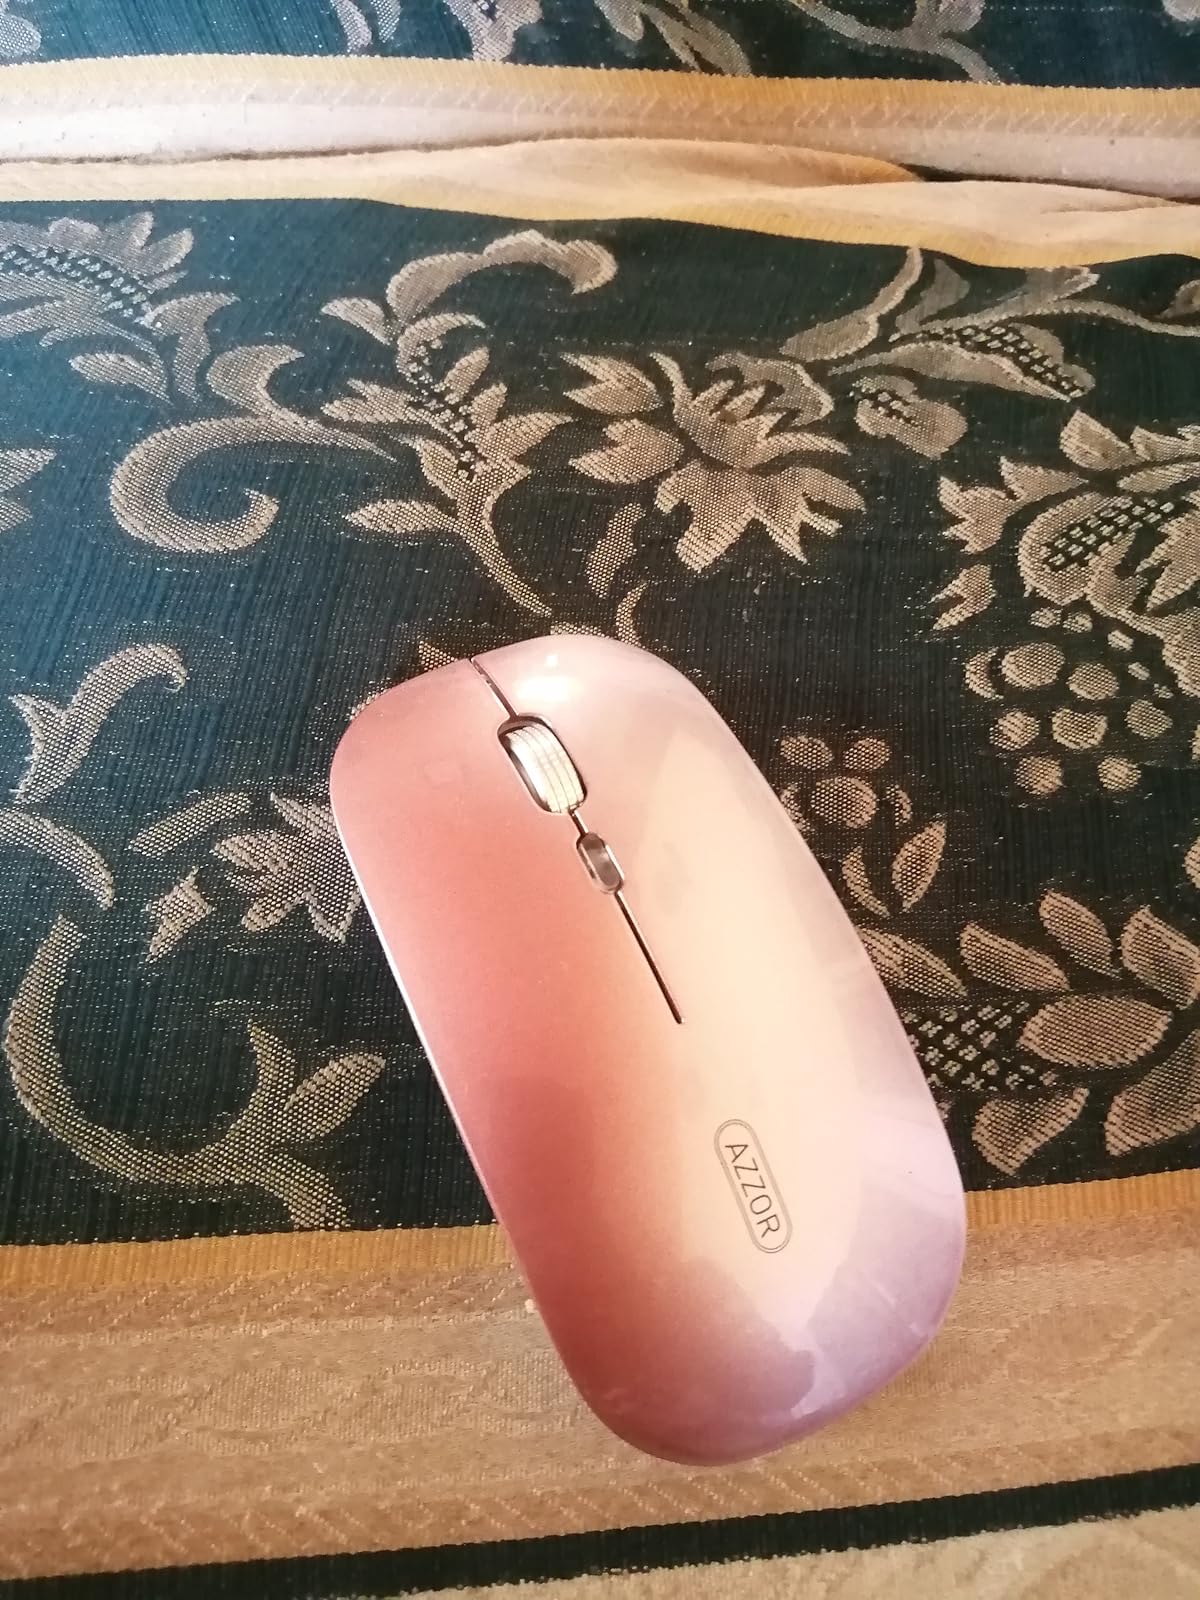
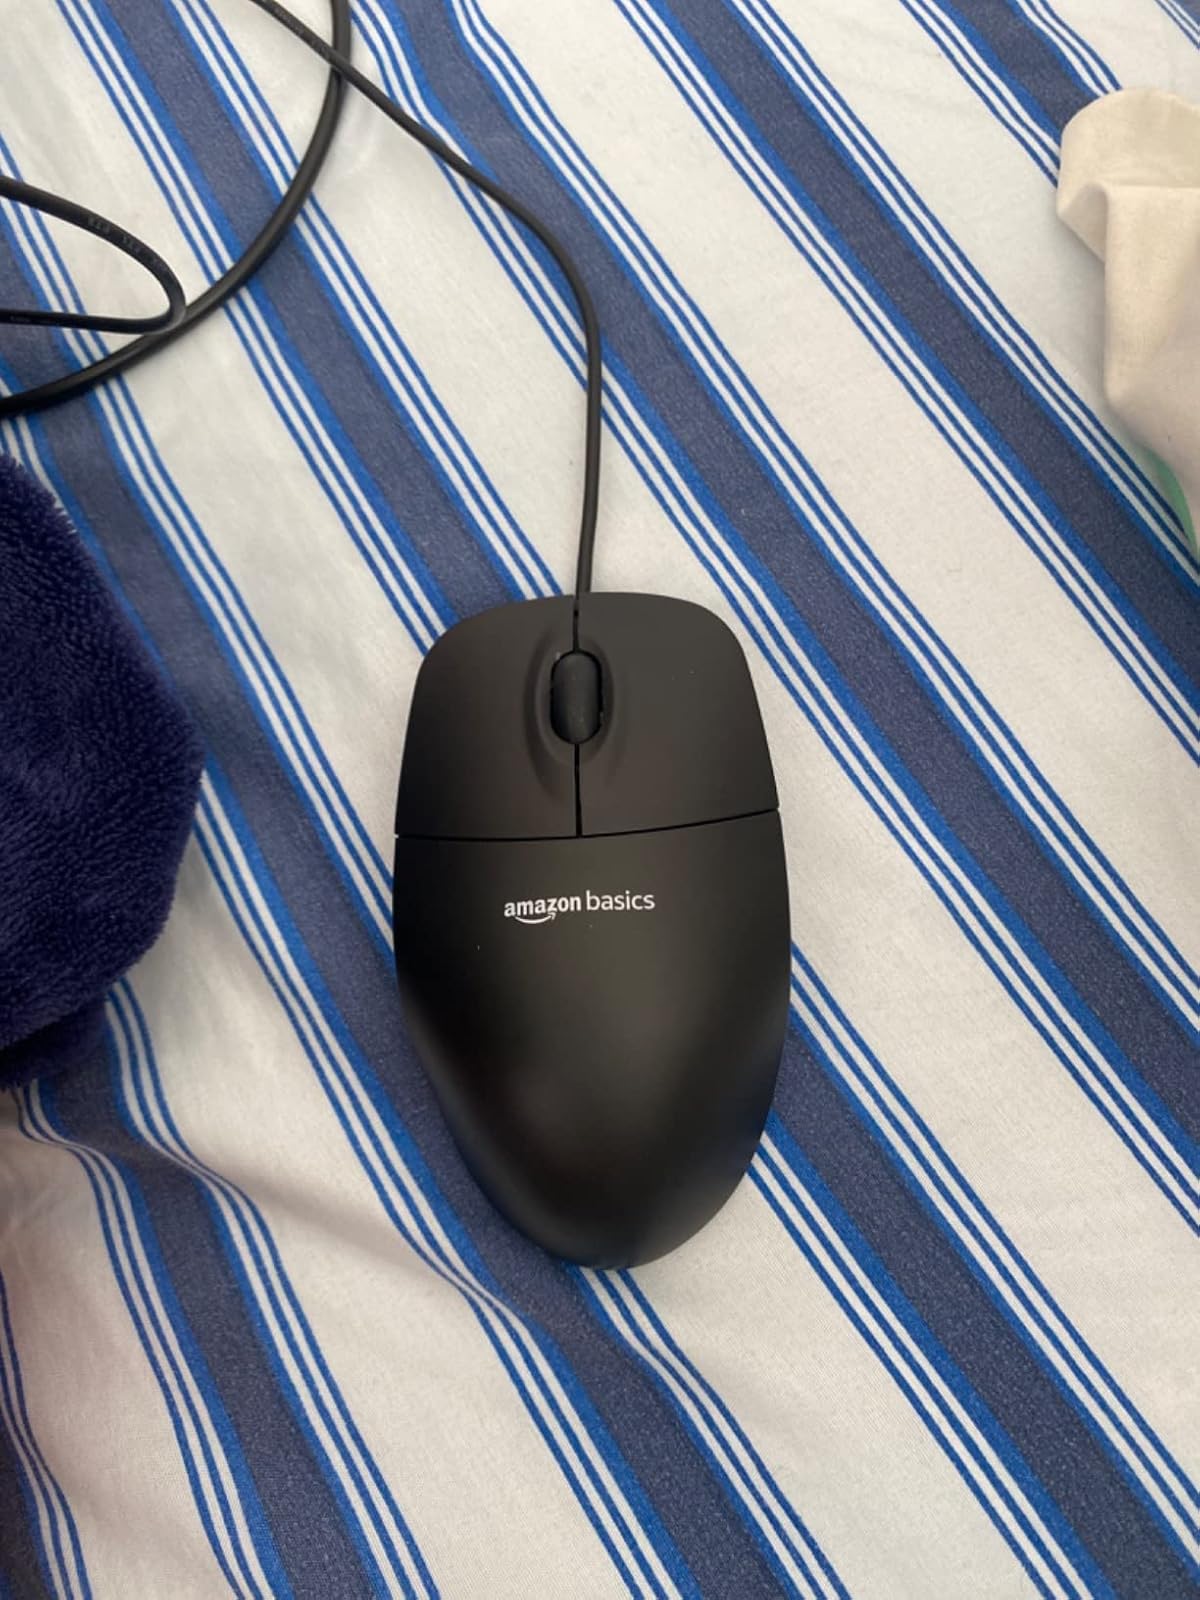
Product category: mouse
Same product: no